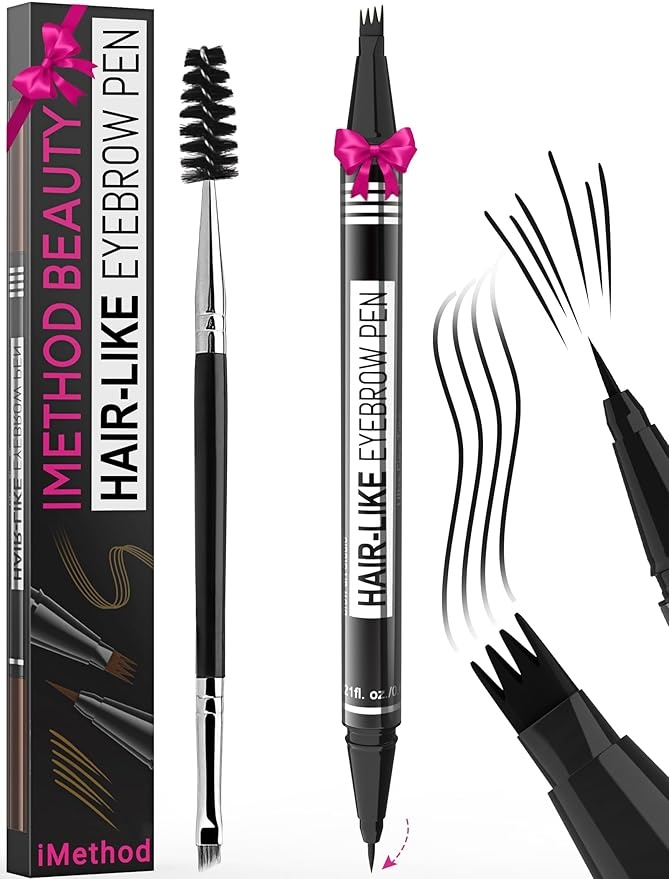
iMethod Eyebrow Pen - Eyebrow Pencil Magical 2-in-1 Eye Brow Pencils for Women with 4-Fork-Tip & Precise Brush-Tip for Natural Hair-Like Brows, Last All-Day, with Eyebrow Spoolie Brush, Black
About This Magical Brow Pencil: 2-in-1 eye brow pencils for women has precise brush-tip to create tiny hair-like strokes, 4-fork-tip for filling in and blend color, like your real natural brows; BLACK is for black hair Natural Brow Pen with Spoolie Brush: Eyebrow pencil features NON-DRY formula and come with Eyebrow Spoolie Brush for natural, long-lasting brow shapes with just a light draw, keeping your brows perfect all day long, resembling 3D natural real hair For Beginners And Pros: The unique tip simplifies the process of outlining and filling in brows, even beginners can create professional-level brow shapes easily; Waterproof microblading eyebrow pencil can be easily wiped clean with makeup remover Easy To Use: The microblade brow pen is for filling in eyebrow gaps and hairlines; It's easy to fit into makeup bag or purse for quick and easy access; With the micro brow pencil, you are ready to perfect your brows anytime and anywhere Shades For All Skin Tones: Each color blends perfectly with your skin tone and makeup, showcasing your unique charm; GENTLY SHAKE the brow pen up and down before use; When NOT in use, ALWAYS keep the cap TIGHT; CLEAN YOUR BROW AREA BEFORE USE Overview Brand : iMethod Item Form : Pencil Color : MY 05 Black Material Feature : Natural, Vegan Product Benefits : Creates natural hair-like brows and lasts all-day
Brand: iMethodBeauty
Category: Health & Beauty > Personal Care > Cosmetics > Makeup > Eye Makeup > Eyebrow Enhancers